Mackinaw cloth

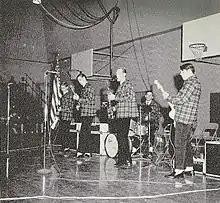
The Beach Boys, 1963.

In the days of the Old West, heavyweight "buffalo plaid" tartan Mackinaw jackets were worn with knit caps by American and Canadian lumberjacks in the Midwest, Northwest territories and Alaska. By the 1930s, the jacket had also found widespread use as sportswear among hunters and fishermen, together with a knit cap. A variant of the Mackinaw in olive drab was issued to the US Army for cold weather use by Jeep crews. After the war, plaid jackets of this type, manufactured under the Pendleton brand, became popular casual wear for American men as an alternative to the Hollywood jacket.